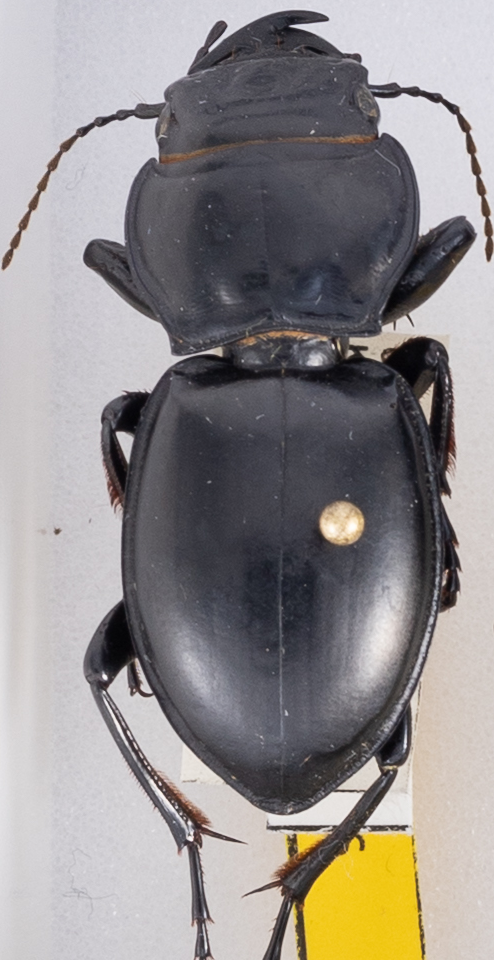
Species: Pasimachus californicus
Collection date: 2022-05-18
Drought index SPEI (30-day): -1.322
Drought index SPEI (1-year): -1.13
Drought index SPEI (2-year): -1.01